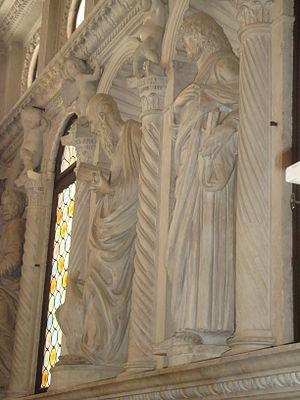
Détail de la Chapelle Jean de Trogir à la cathédrale Saint-Laurent de Trogir.